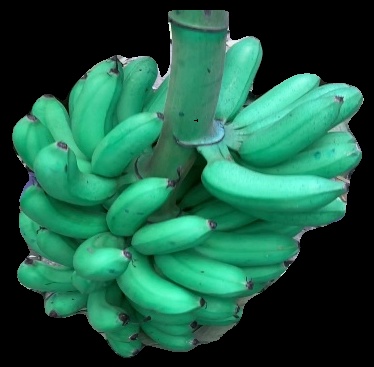
Variety: rasbale
Grade: grade1